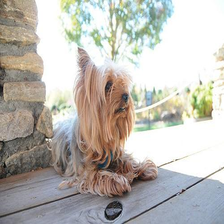
Species: dog
Breed: yorkshire terrier